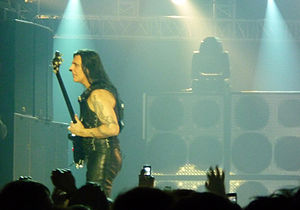
Joey DeMaio
Joey DeMaio er en amerikansk bassist det er kendt for spille bas i Manowar.